Sheepscot Historic District

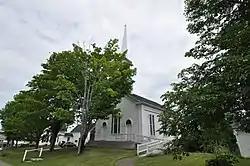
The Sheepscot Community Church

The Sheepscot Historic District encompasses a historic village in Alna and Newcastle, Maine. Located just below the mouth of Dyer Brook where it enters the Sheepscot River, the includes an area that has seen little alteration in more than 100 years, and includes one of the oldest roadways in the state. The area is archaeologically sensitive for prehistoric and historic settlement sites. The district was added to the National Register of Historic Places on June 23, 1978.